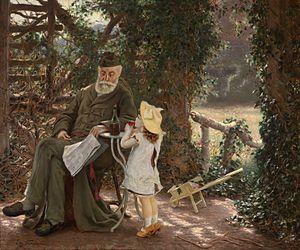
La satisfaction est le nom donné à l’état d’âme ou du corps qui accompagne l’accomplissement d'un désir ou l'assouvissement d'un besoin.